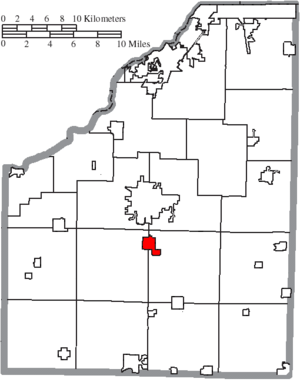
Portage est une ville du comté de Wood, dans l'Ohio. Lors du recensement de 2010, sa population s'élevait à 438 habitants. Sa superficie totale est de 3,86 km².